List of five-wicket hauls in Twenty20 International cricket

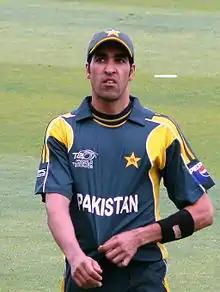
Pakistan's Umar Gul was the first player to take a five-wicket haul in a T20I match.

A Twenty20 International (T20I) is an international cricket match between two teams, each having T20I status, as determined by the International Cricket Council, the sport's world governing body. In a T20I, the two teams play a single innings each, which is restricted to a maximum of 20 overs. The format was originally introduced by the England and Wales Cricket Board for the county cricket competition with the first matches contested on 13 June 2003 between the English counties in the Twenty20 Cup. The first T20I took place on 17 February 2005 when Australia defeated New Zealand by 44 runs at Eden Park in Auckland.